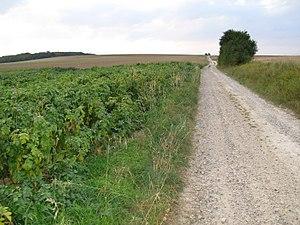
Surcamps est une commune française située dans le département de la Somme, en région Hauts-de-France.
Le nom de « chaussée Brunehaut » est donné dès le Moyen Âge à plusieurs routes dont l’origine n'est pas définie. Généralement longues et rectilignes, elles semblent avoir relié les cités de la Gaule belgique.